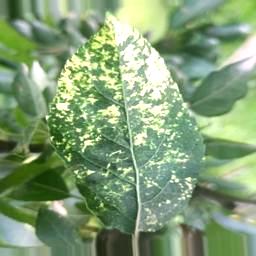
Label: Apple_Mosaic